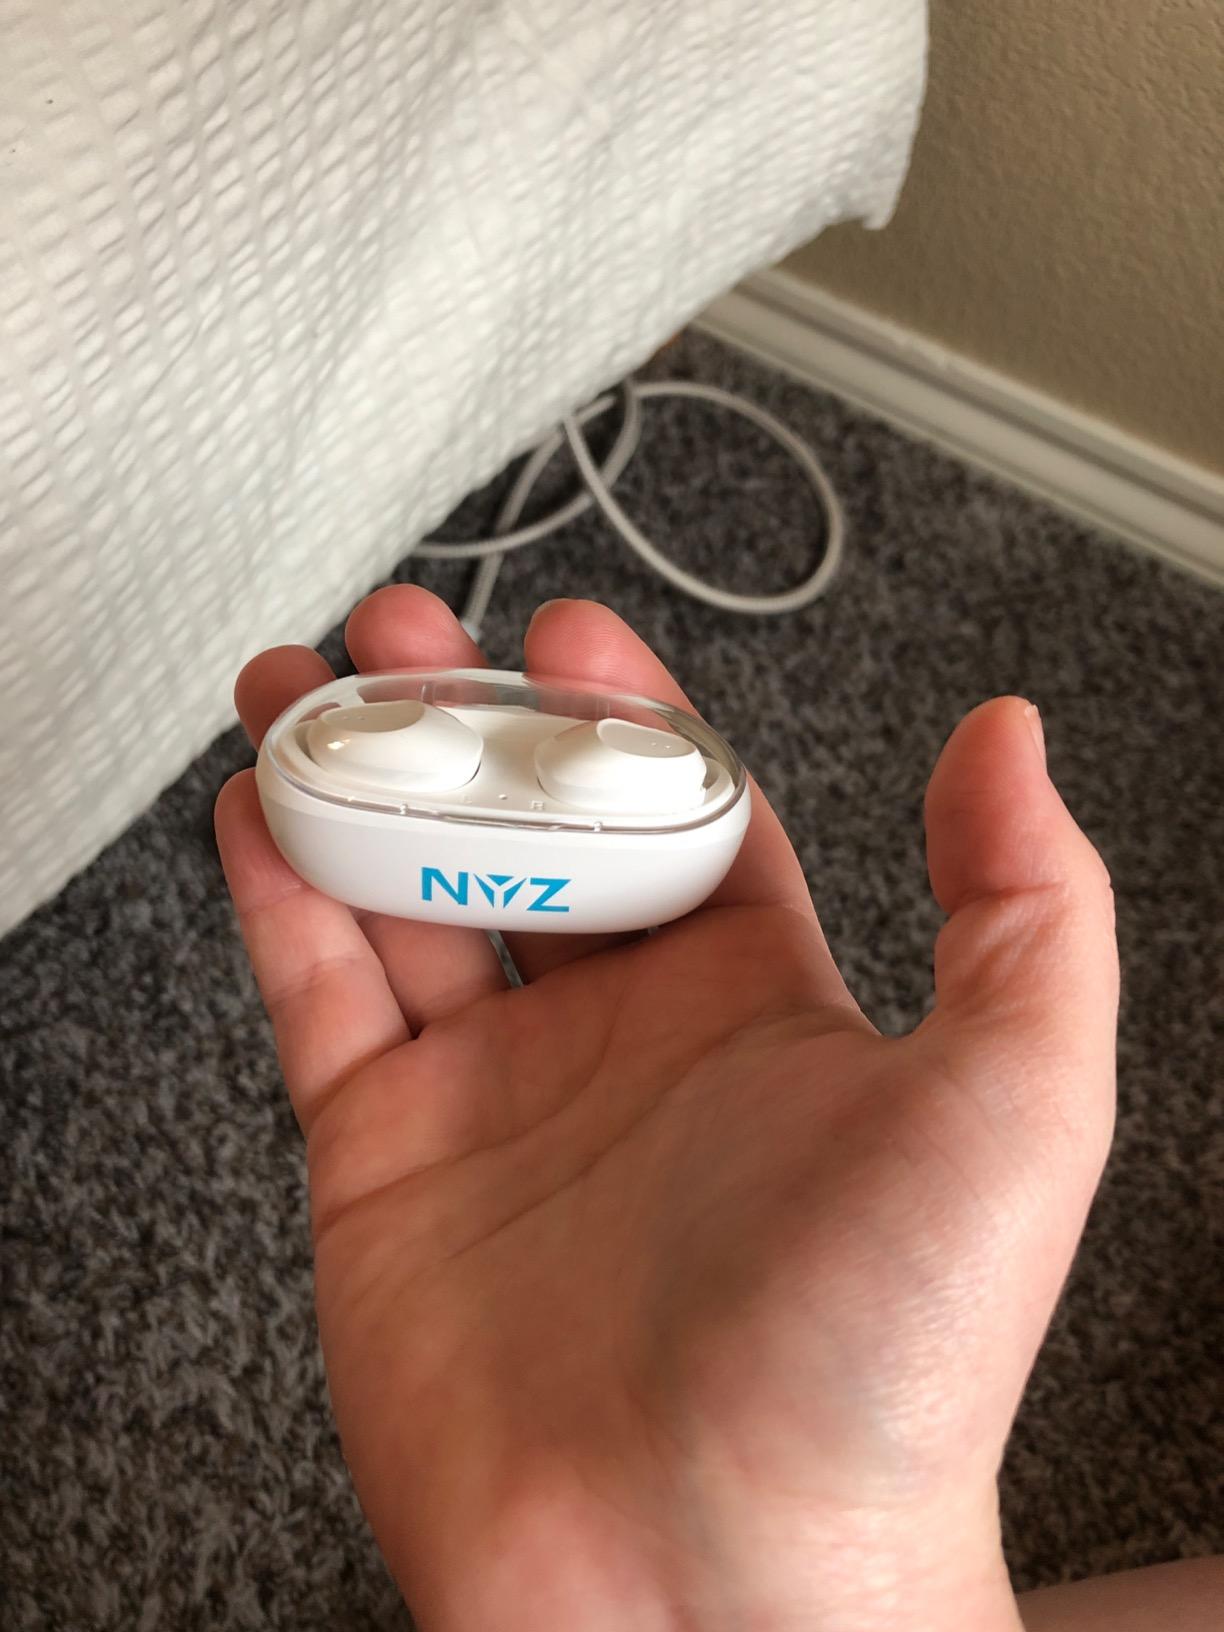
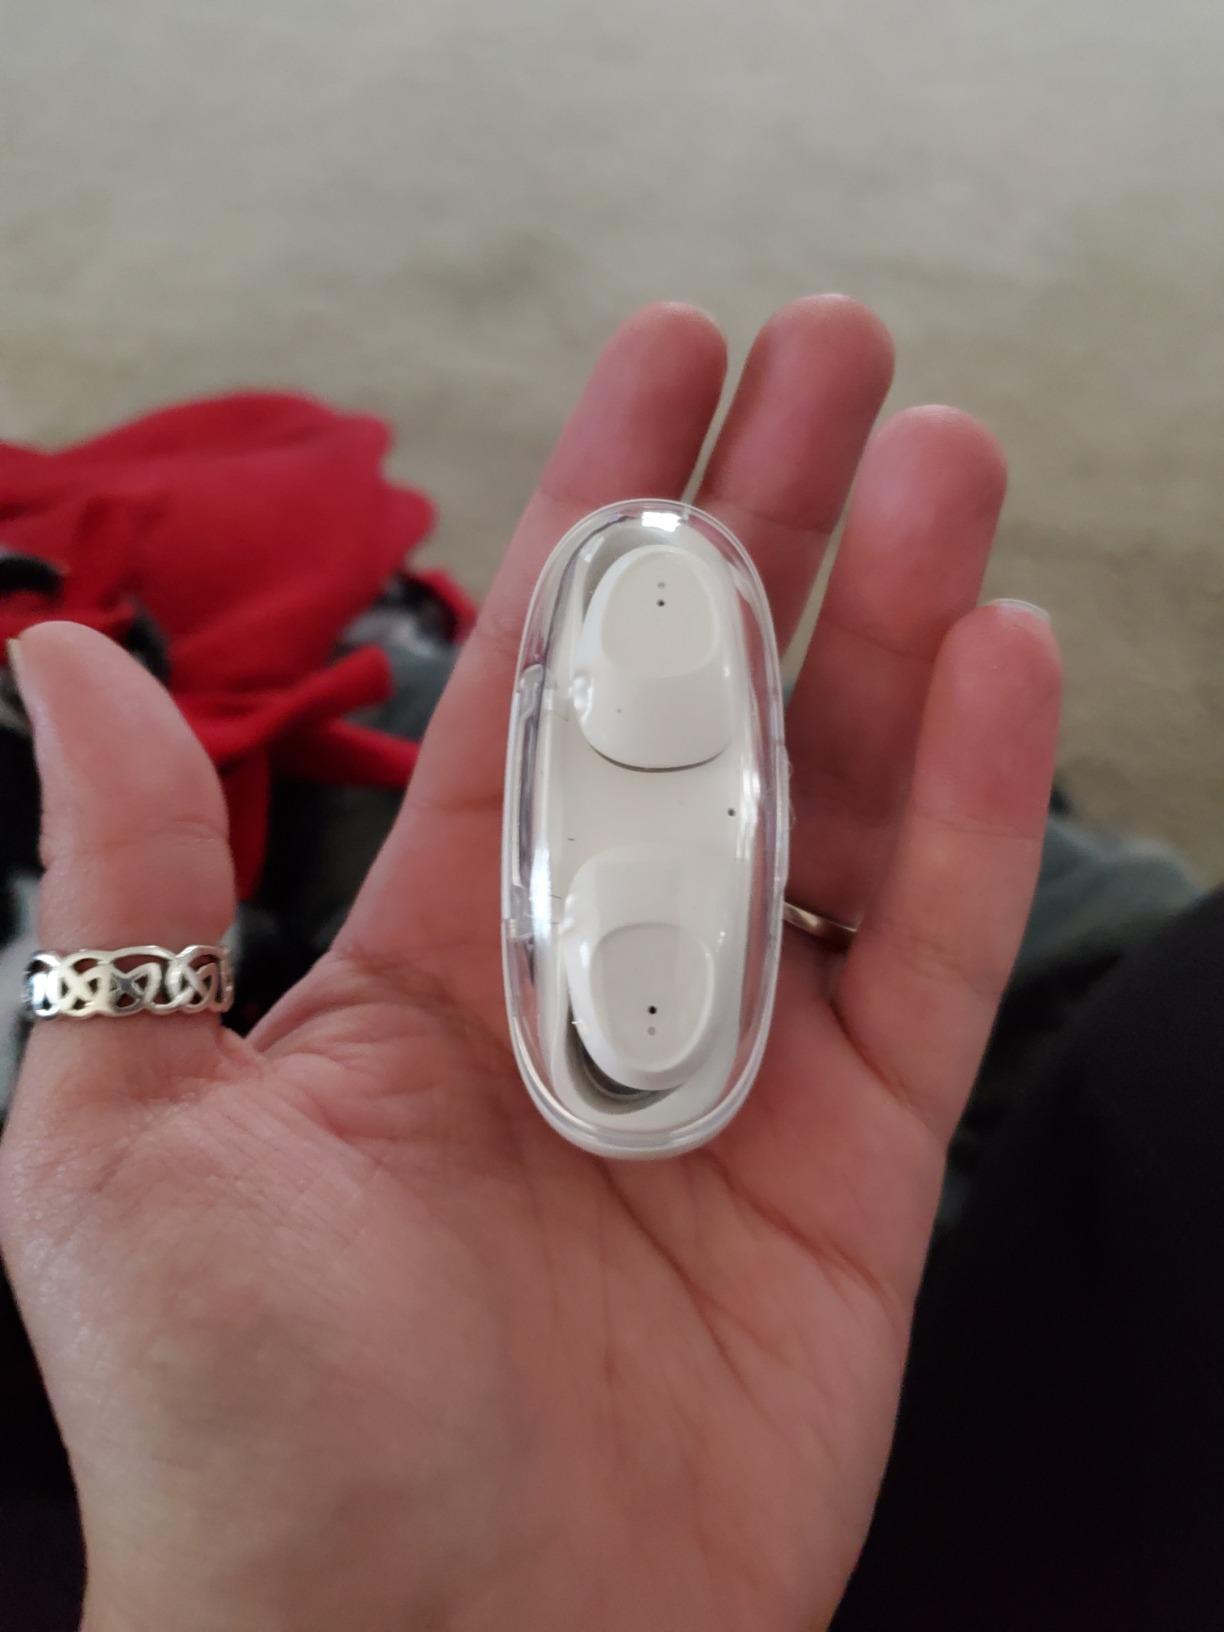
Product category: earbuds
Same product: yes